Vinko Kraljević

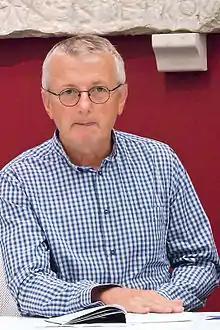

Vinko Kraljević (born 16 March 1952) is a Croatian actor. He appeared in more than fifty films since 1976.